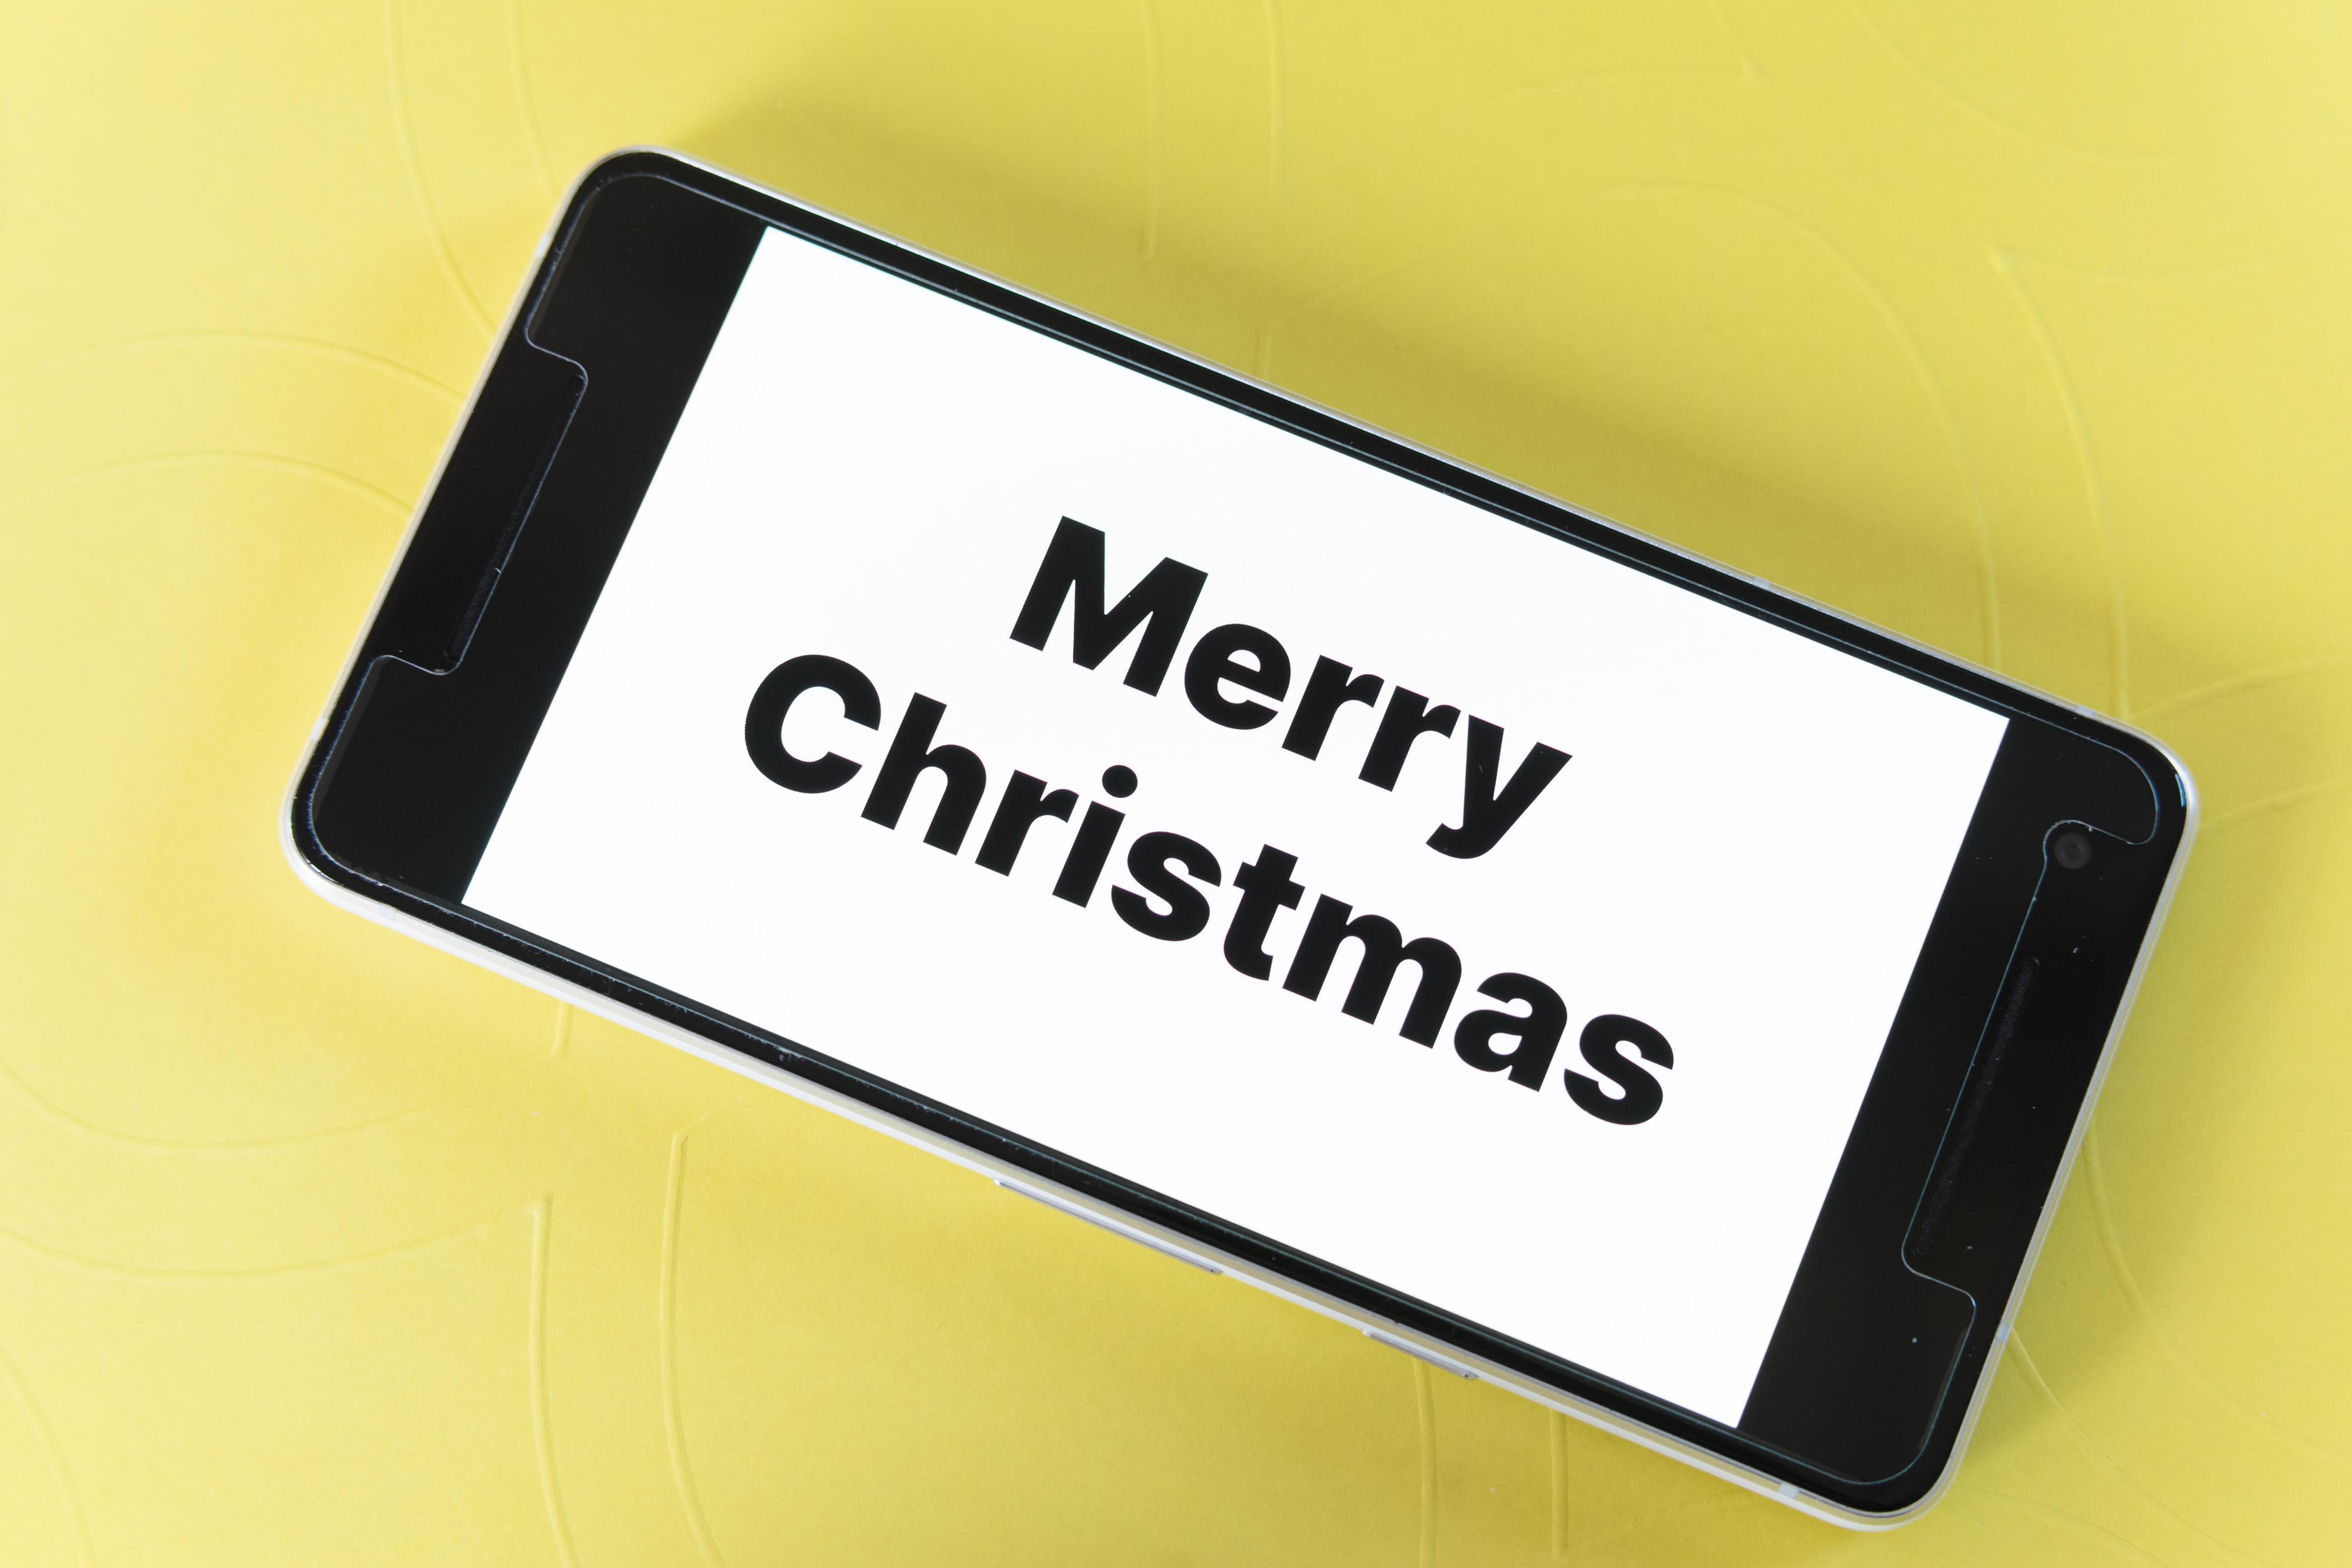
merry, christmas, celebration, jesus, christian, text, font, yellow, technology, electronic device, gadget, logo, electronics, brand, sign, smartphone, communication device, signage